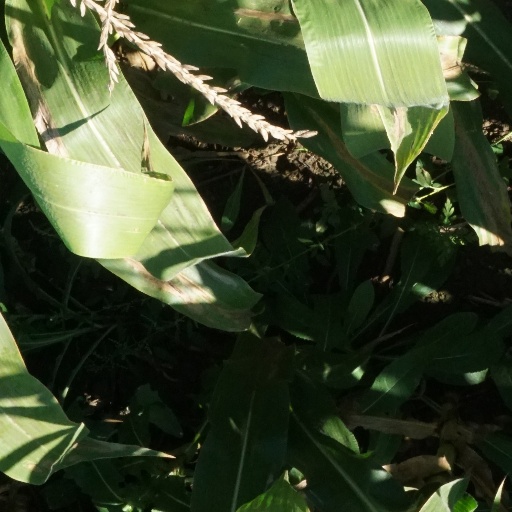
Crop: maize; corn